MS Slavic 7

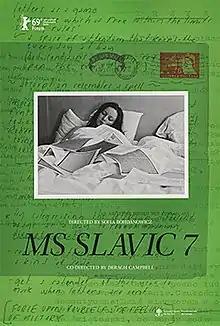
Film Poster

MS Slavic 7 is a 2019 Canadian drama film directed by Sofia Bohdanowicz and Deragh Campbell. It stars Campbell as a young woman who discovers a series of letters in a Harvard archive between her great-grandmother and a fellow Polish poet. The film derives its name from the library call number for the box that holds the letters.